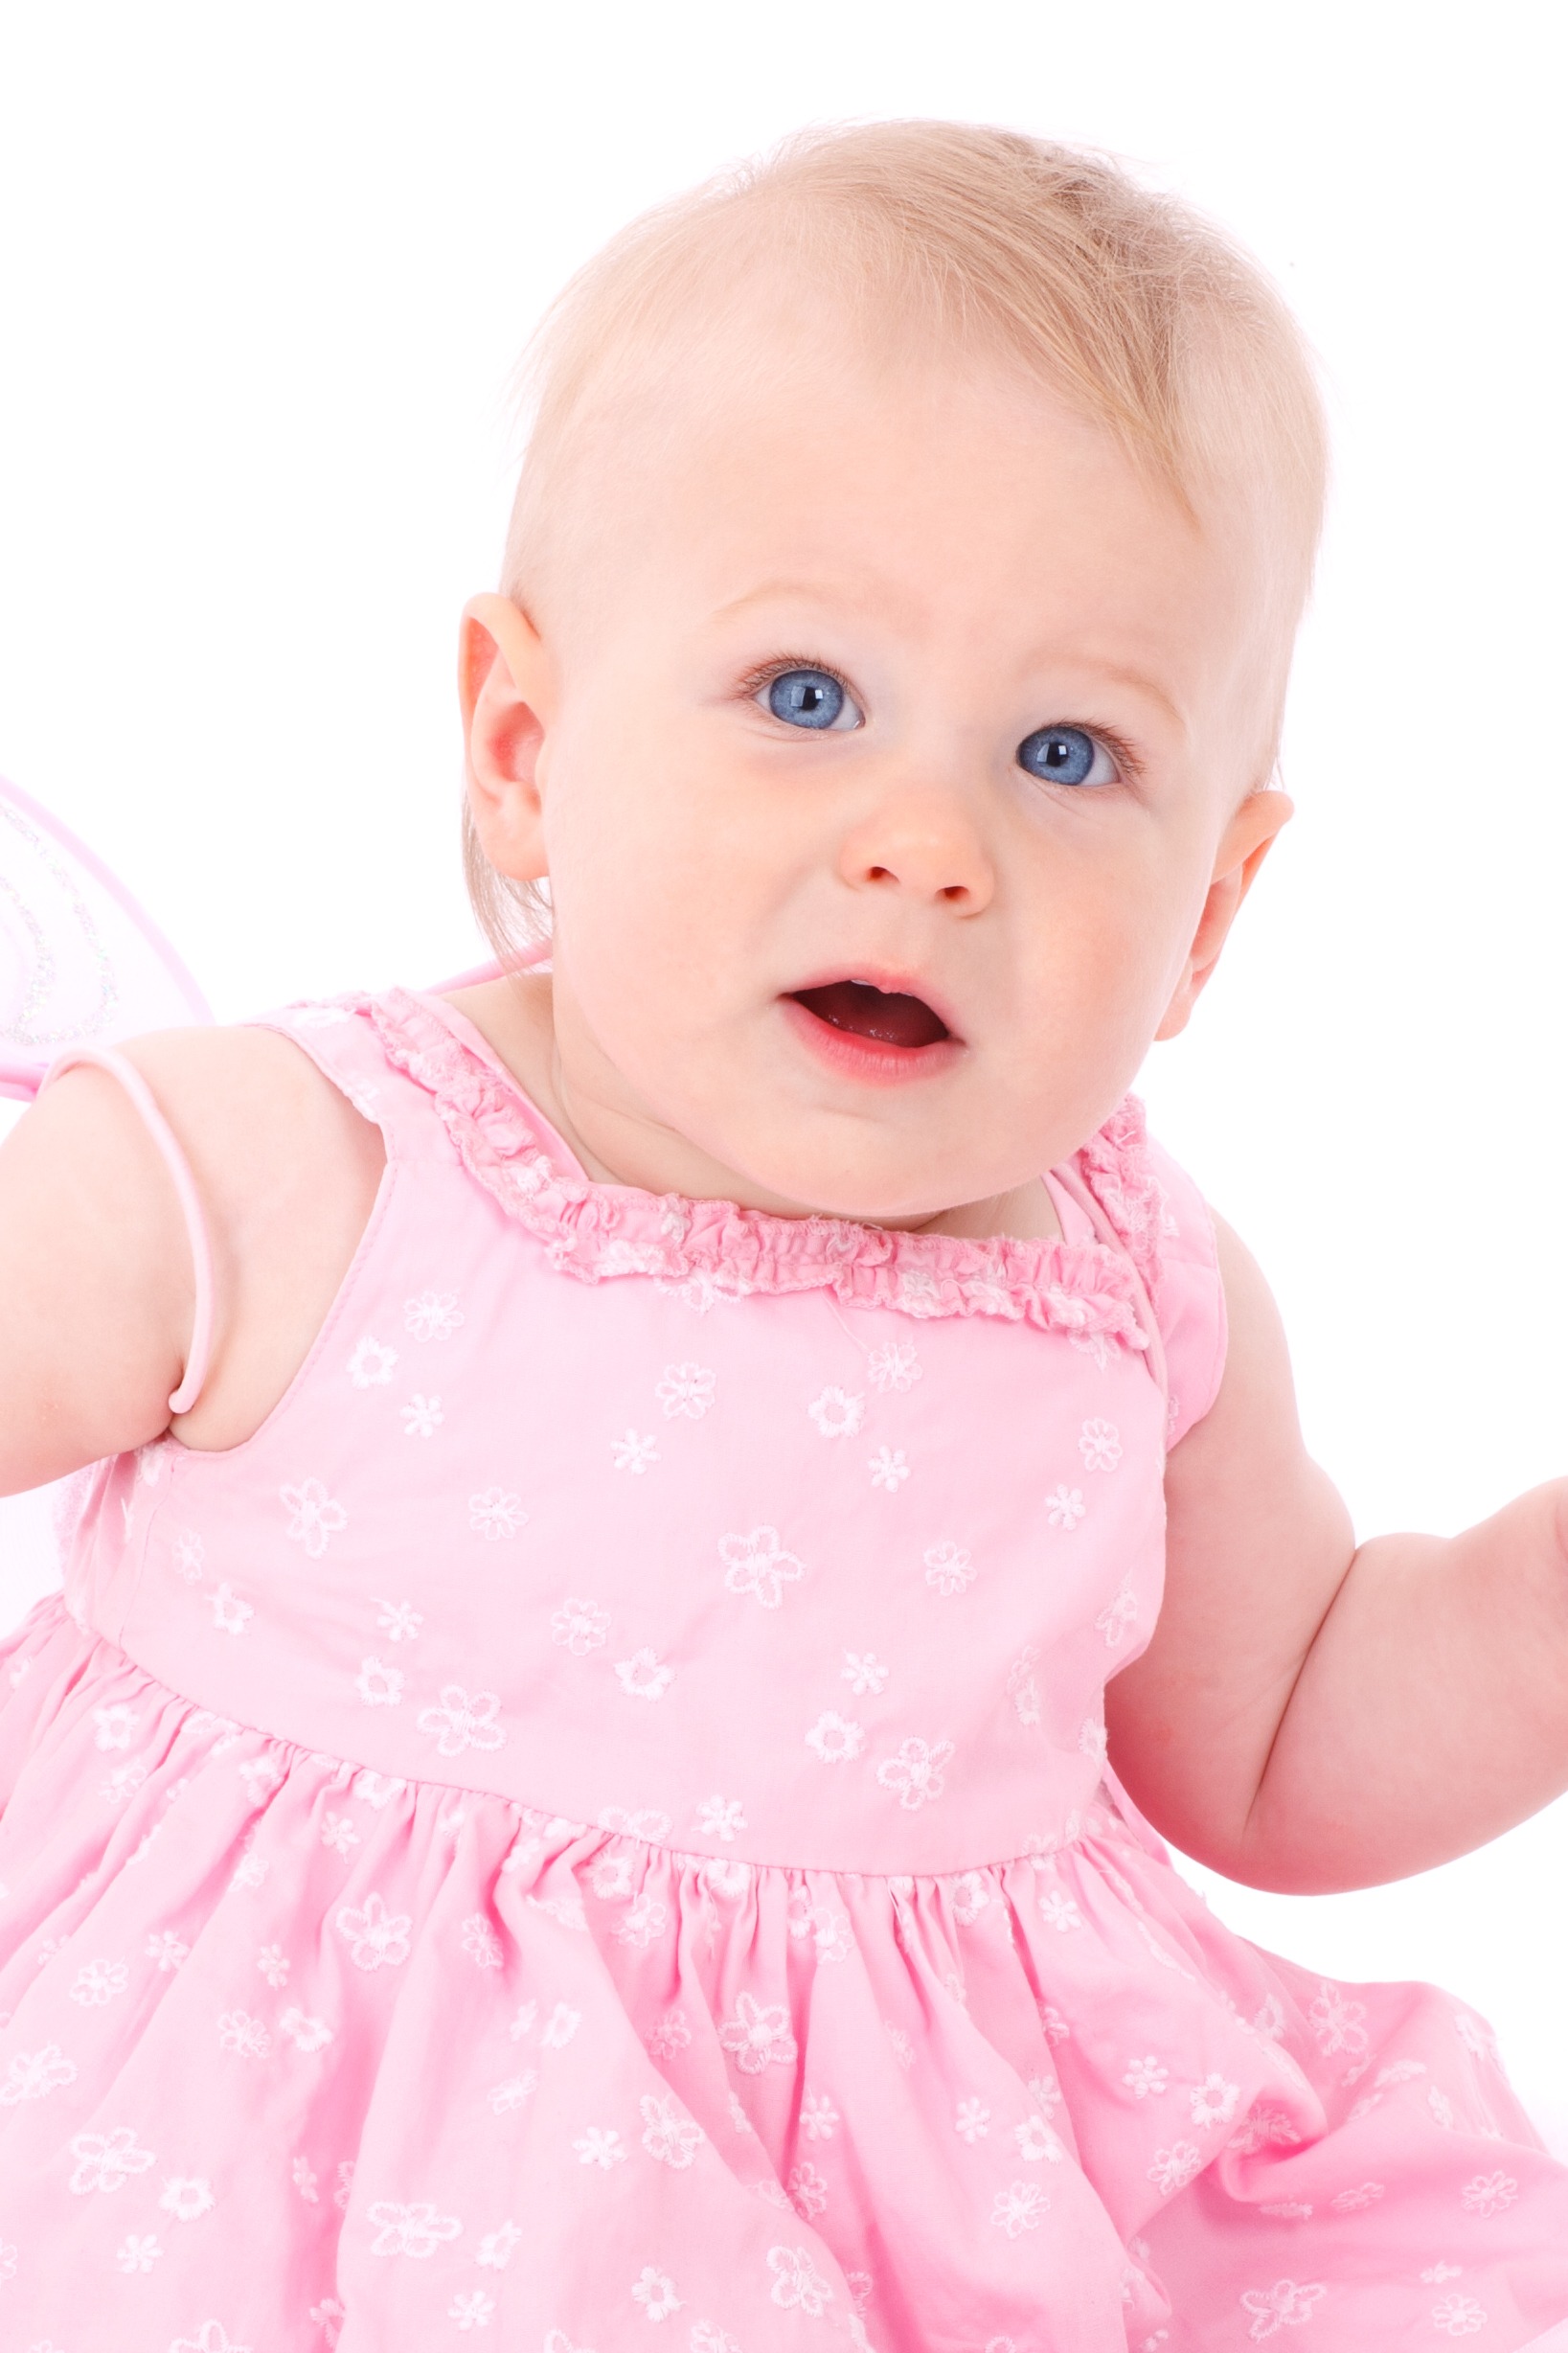
person, people, girl, white, play, kid, cute, isolated, pattern, portrait, young, small, child, pink, baby, product, caucasian, eyes, background, infant, toddler, little, curious, child model